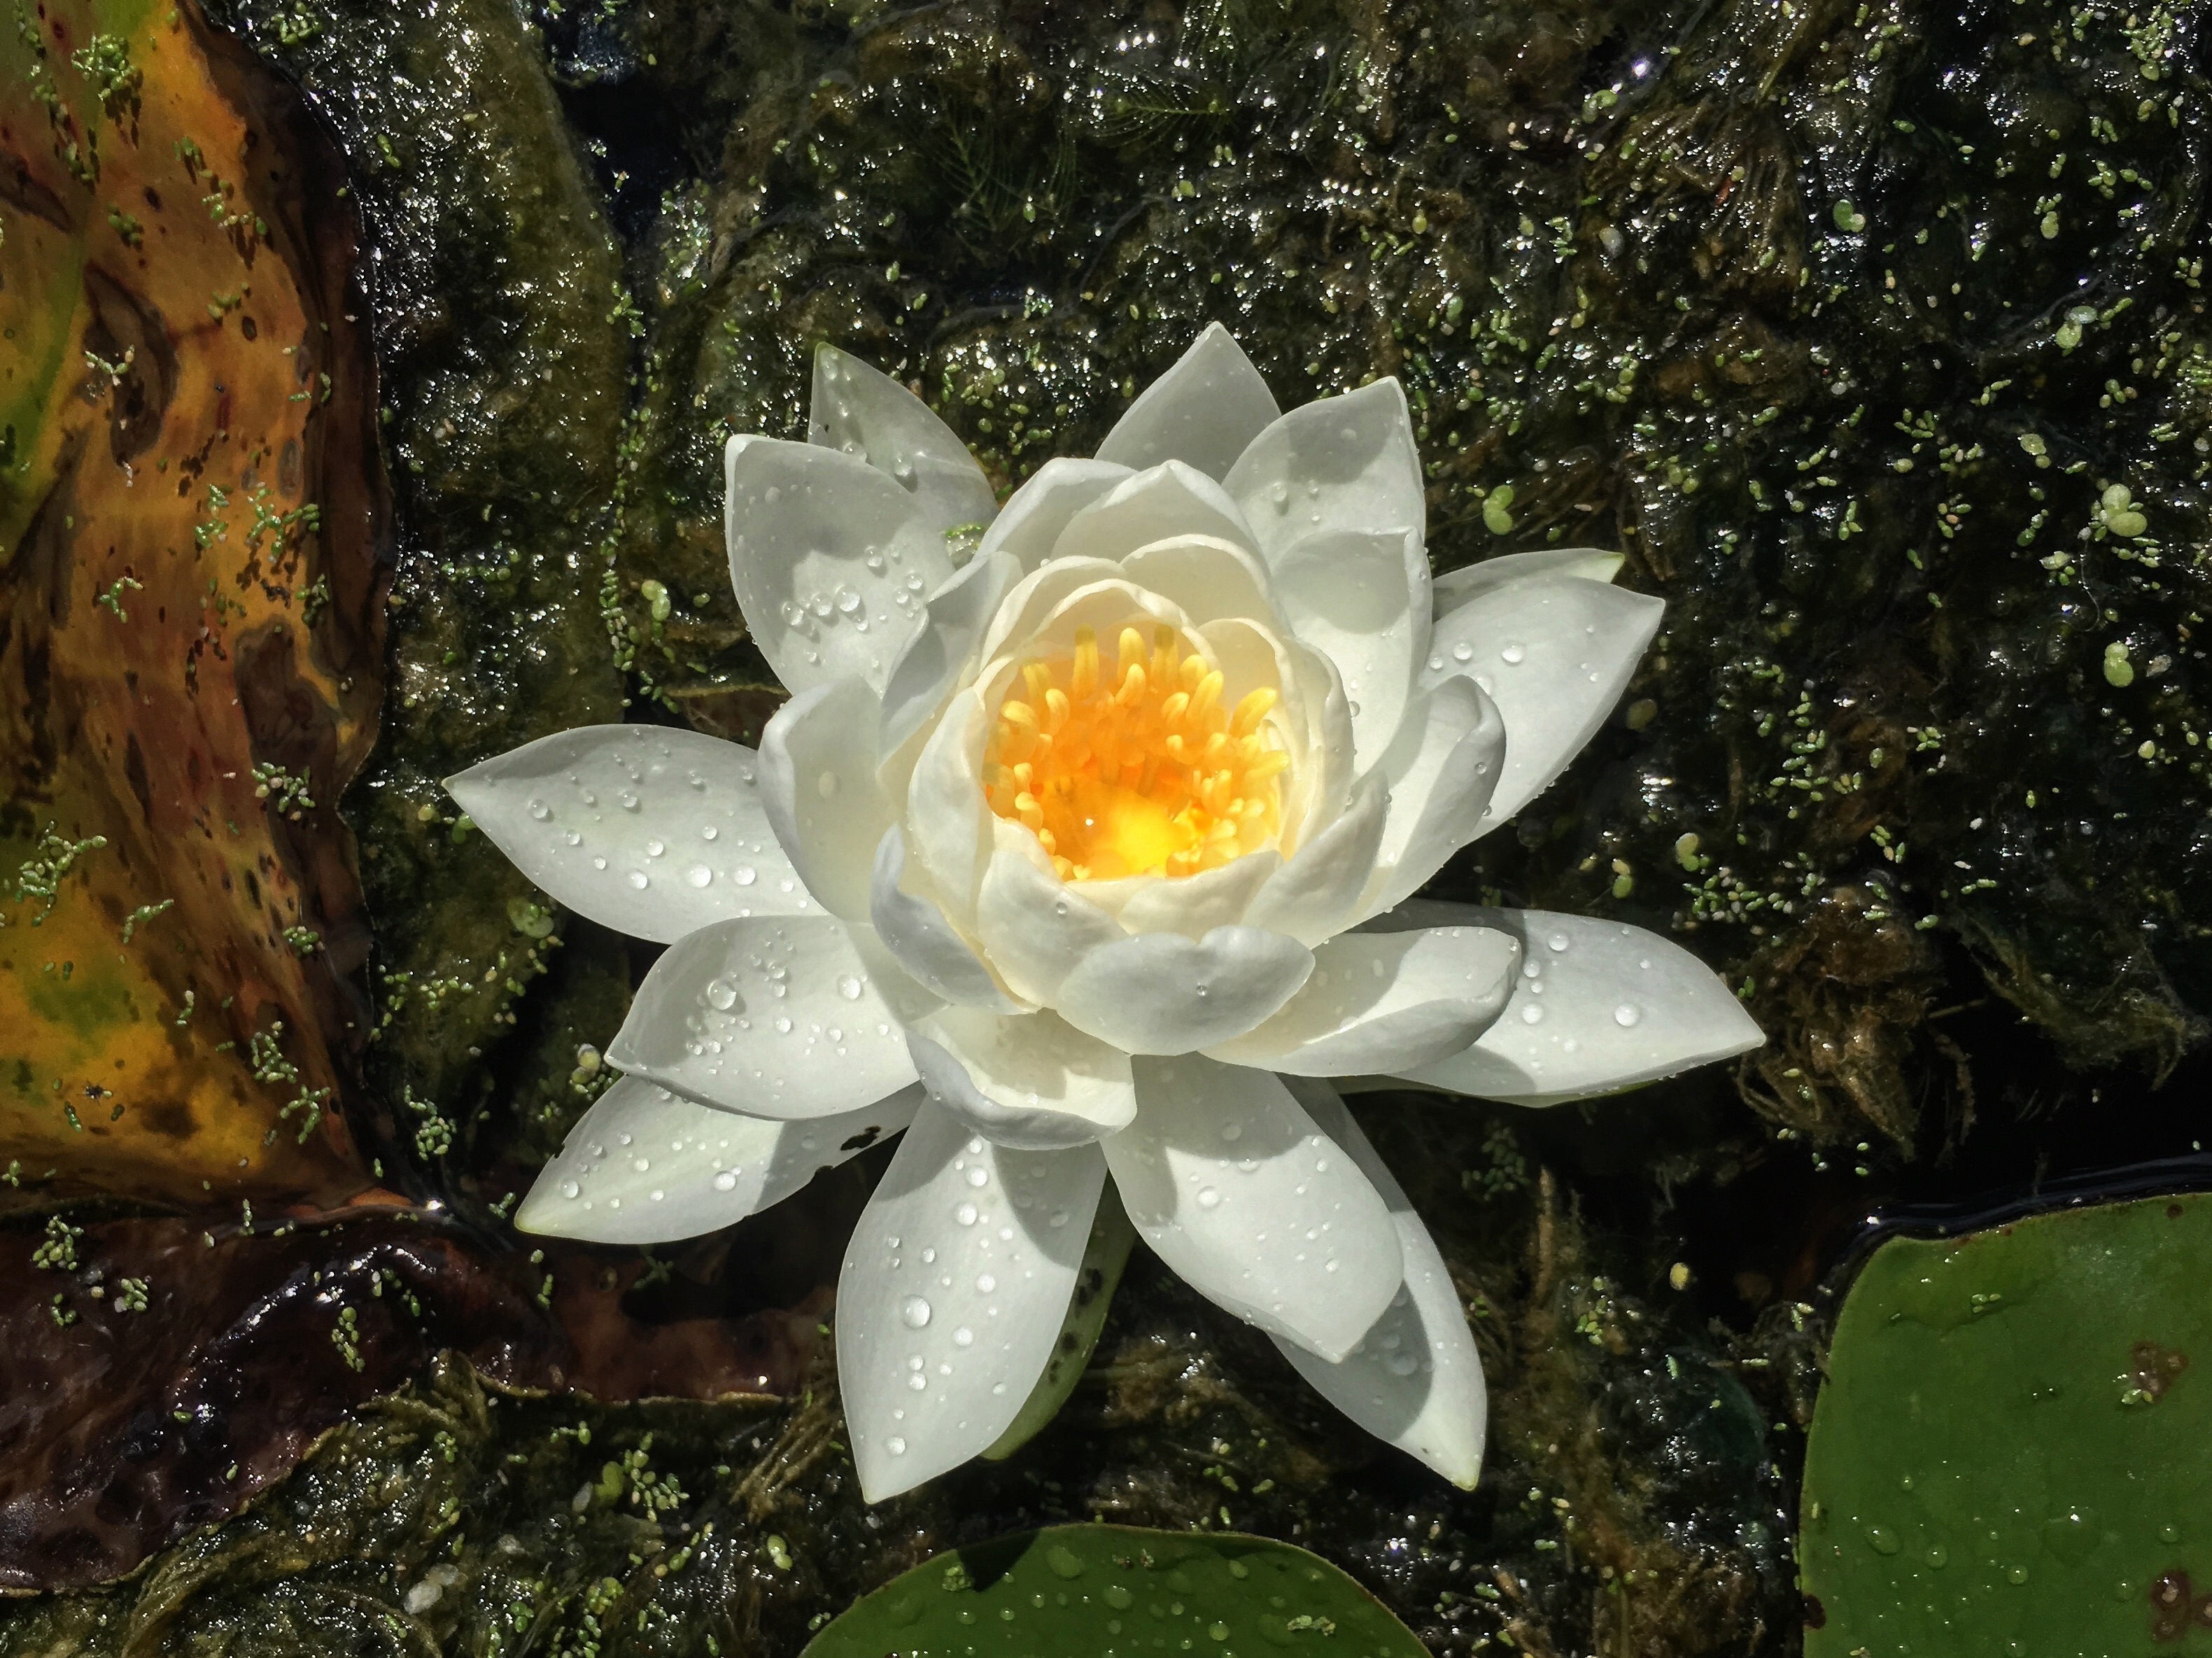
plant, flower, botany, aquatic plant, flora, lily, flowering plant, land plant